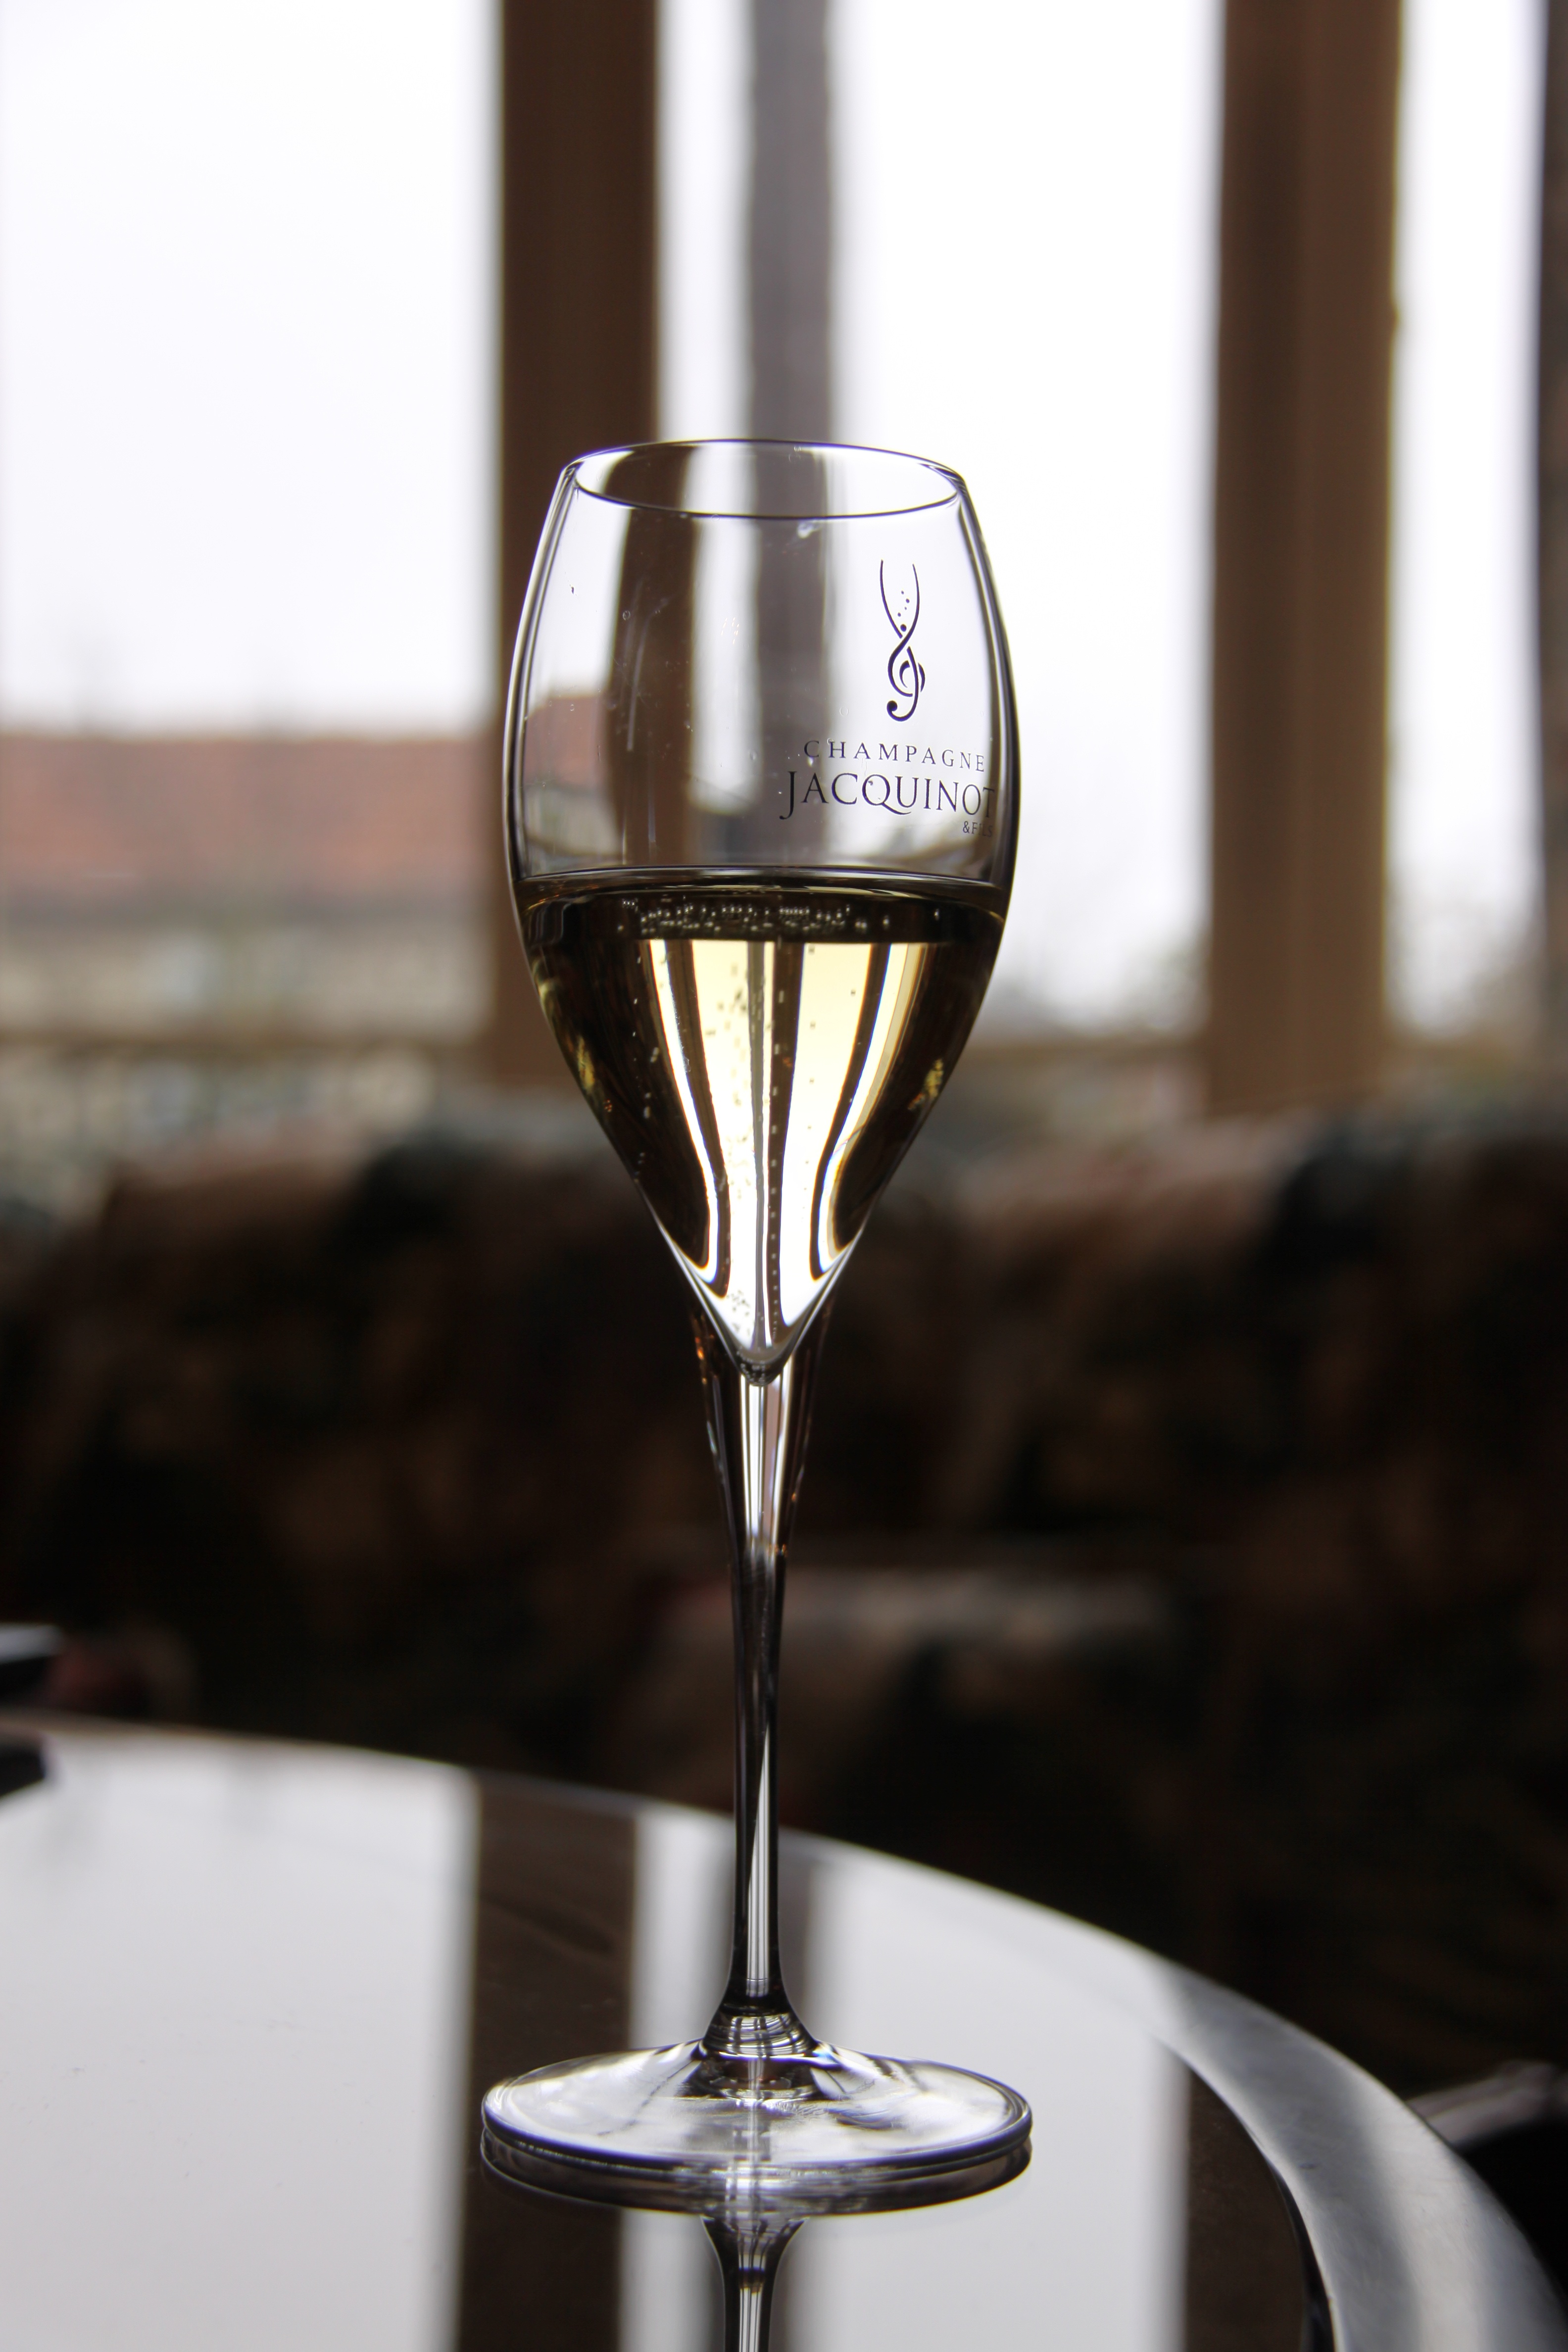
wine, glass, drink, red wine, material, wine glass, bubbles, champagne, flute, stemware, alcoholic beverage, epernay, drinkware, champagne stemware